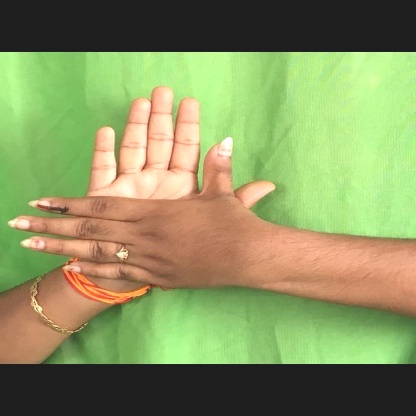
Mudra: Chakra